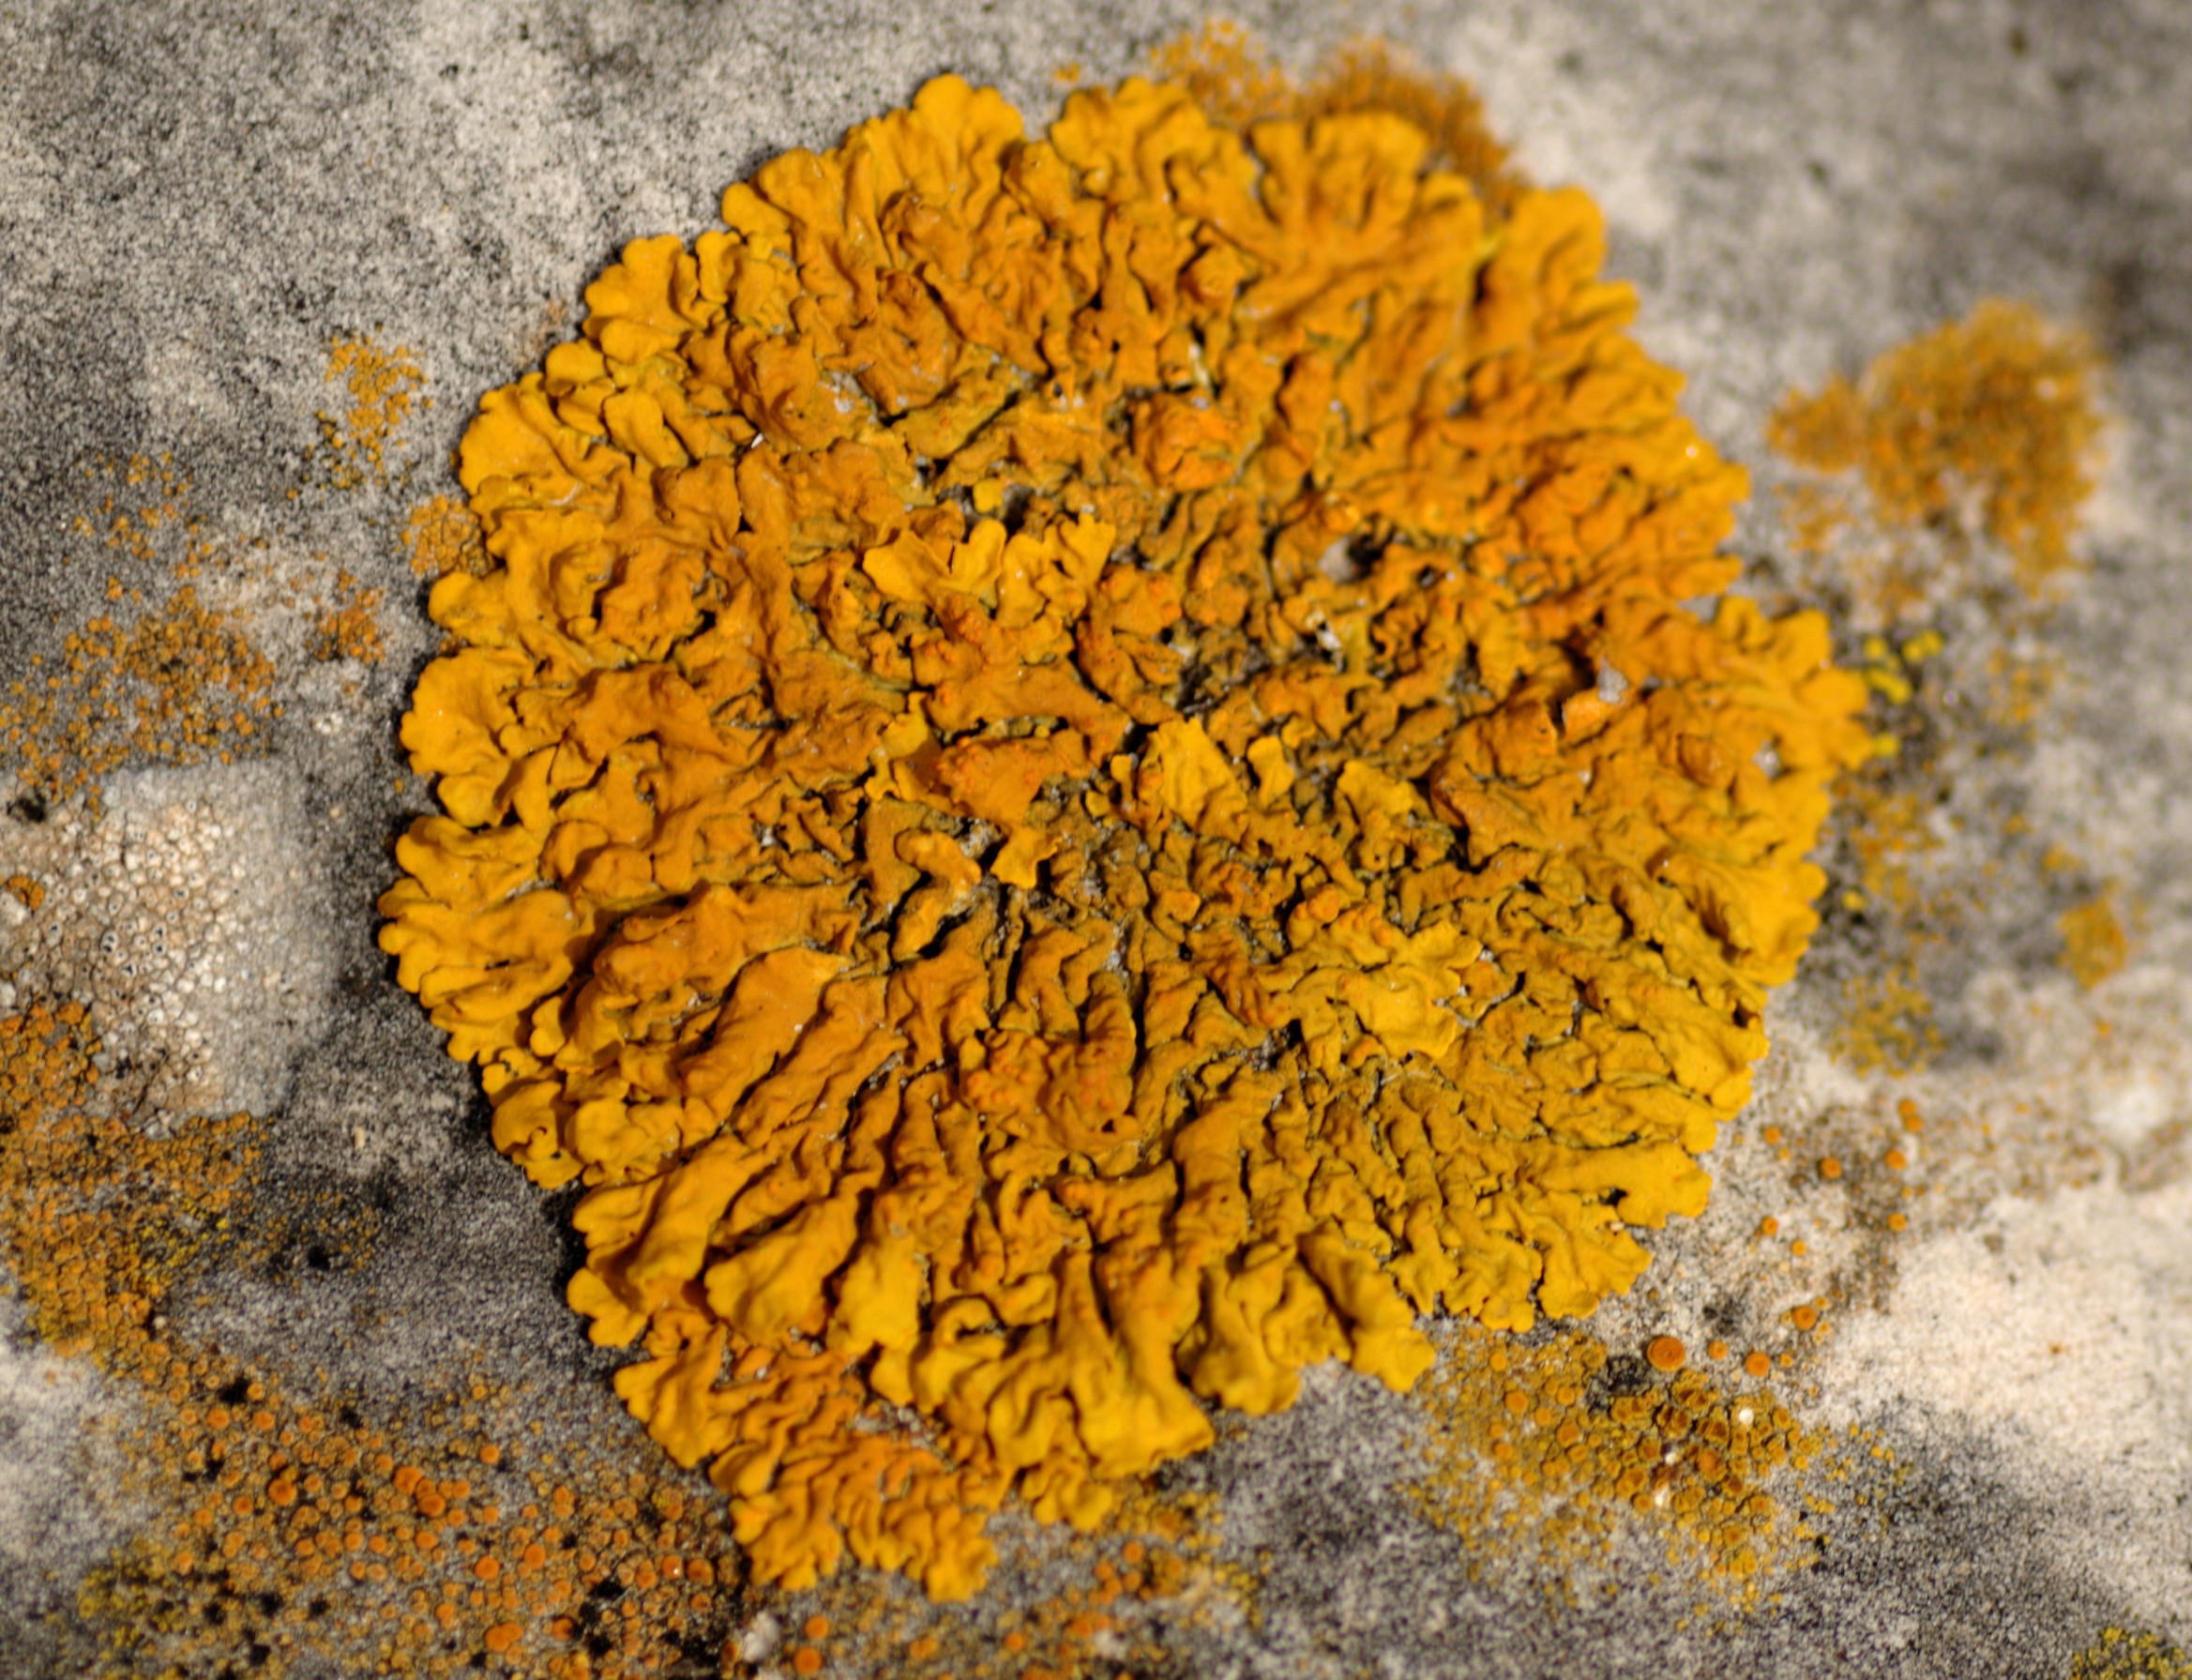
rock, plant, leaf, flower, autumn, soil, nikon, yellow, flora, d80, naturesfinest, nikond80, macro photography, flowering plant, land plant